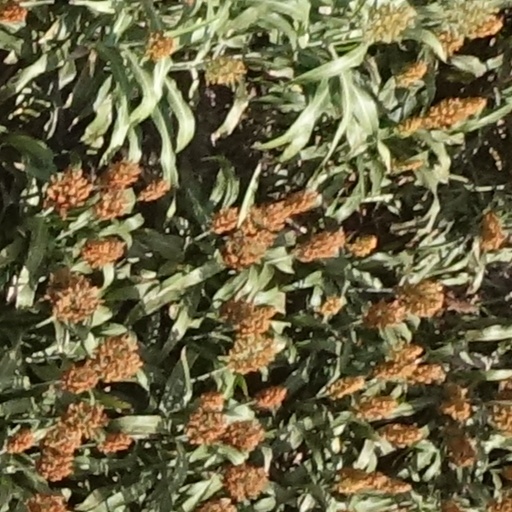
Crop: sorghum